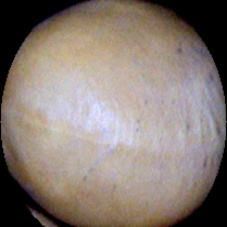
Label: Intact